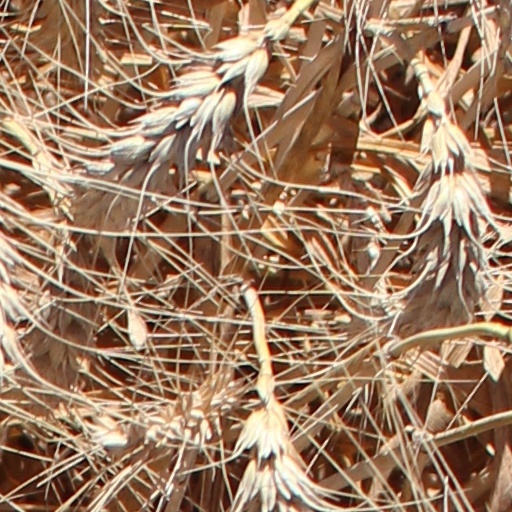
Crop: wheat